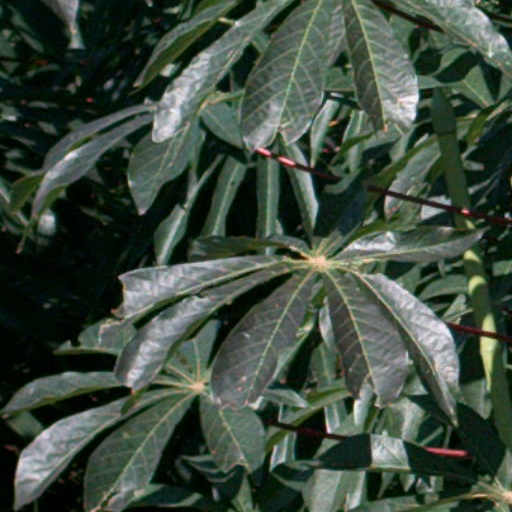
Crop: cassava